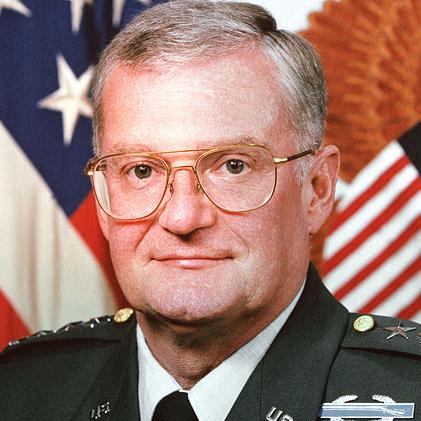
Age: 56